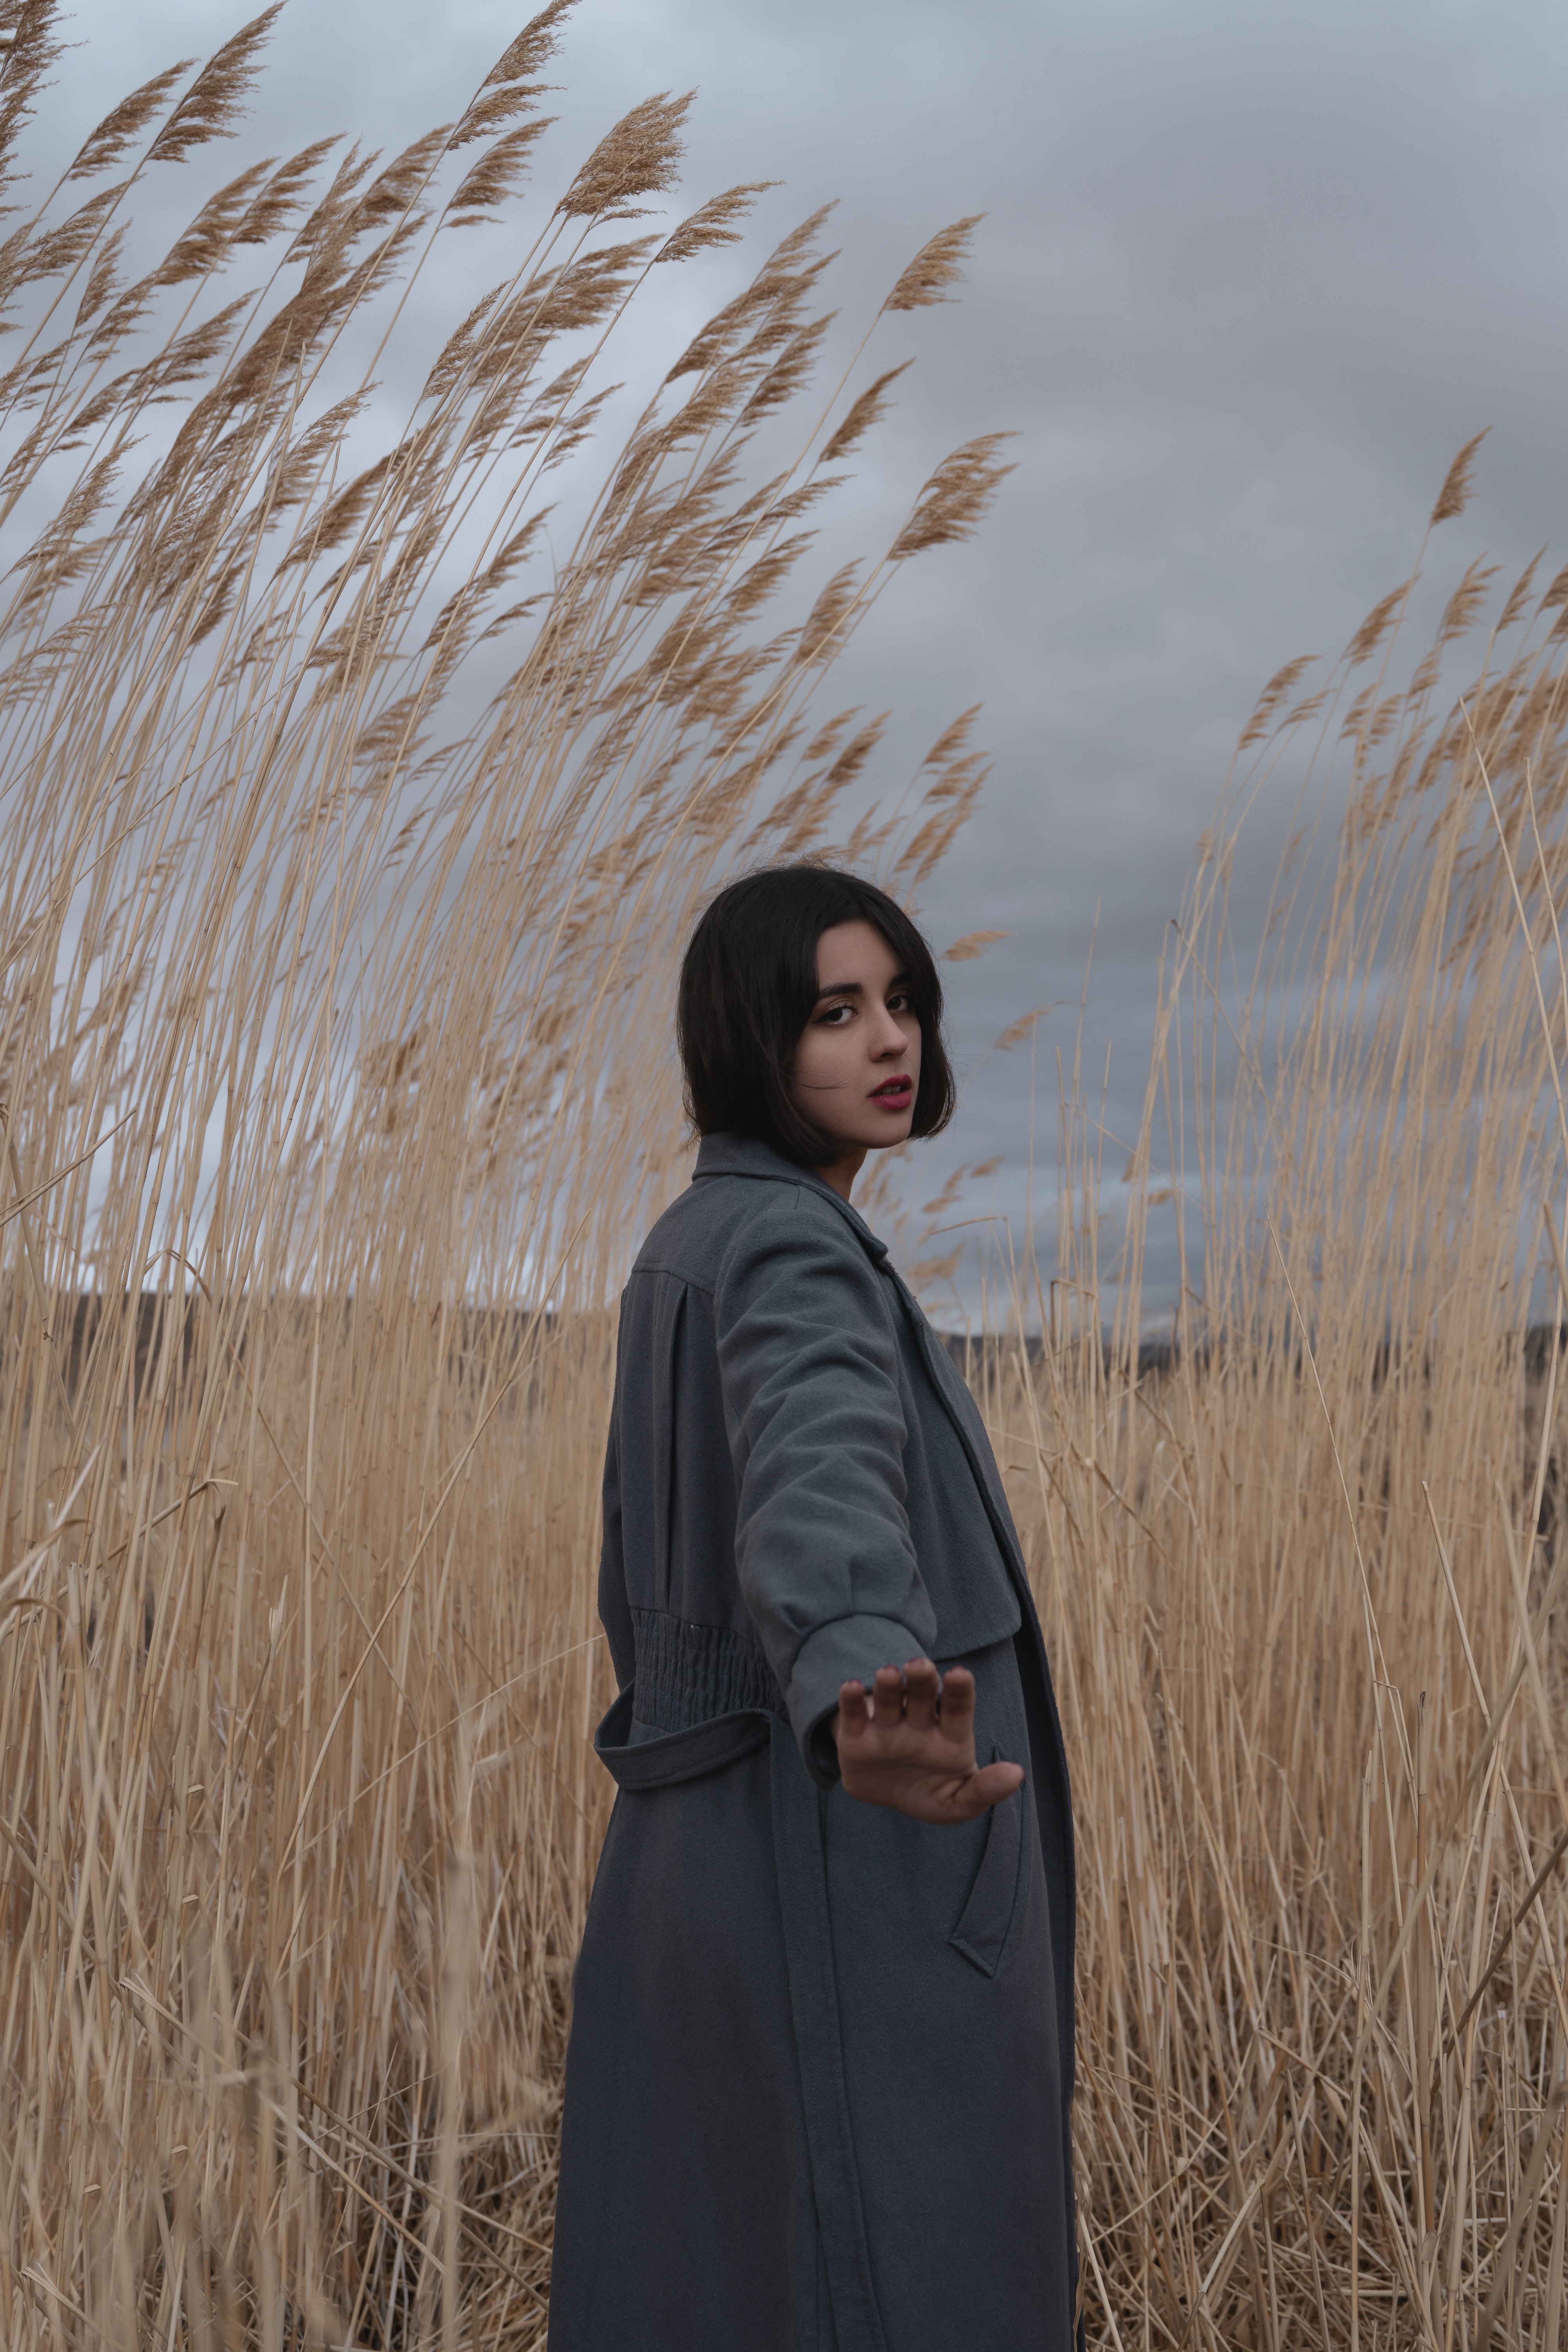
woman, plant, sky, vertebrate, People in nature, flash photography, grass, happy, grassland, black hair, agriculture, grass family, landscape, street fashion, long hair, prairie, wind, field, winter, evening, fur, shadow, backlighting, portrait photography, crop, plant stem, steppe